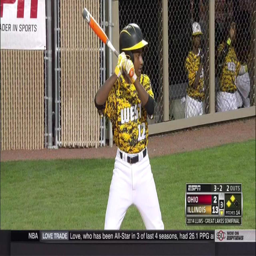
baseball player pummeled the team in their quest to make it .